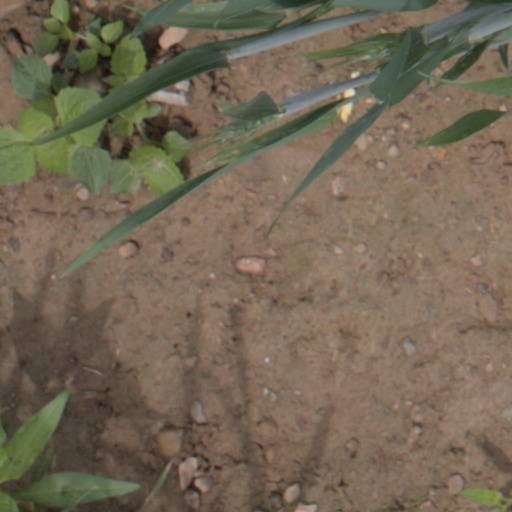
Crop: wheat